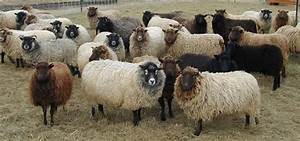
Label: sheep